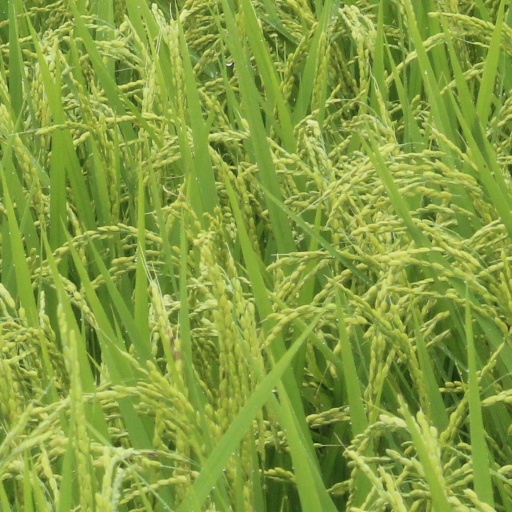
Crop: rice